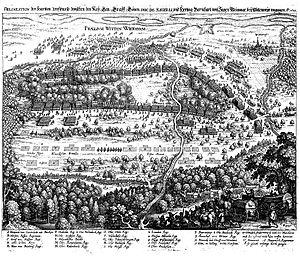
1638 est une année commune commençant un vendredi.